Crusades of the 15th century

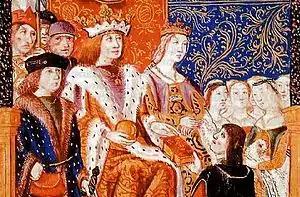
Ferdinand and Isabella with their subjects

Isabella I of Castile and Ferdinand II of Aragon then reigned jointly over a dynastically unified Spanish Empire. Together they are known as the Catholic Monarchs. At the end of the "Reconquista", only Granada was left for Isabella and Ferdinand to conquer. Granada had been held by the Nasrid dynasty since the mid-13th century. Protected by natural barriers and fortified towns, it had withstood the long process of the "Reconquista". On 1 February 1482, the king and queen reached Medina del Campo and this is generally considered the beginning of the War of Granada. While Isabella's and Ferdinand's involvement in the war was apparent from the start, Granada's leadership was divided and never able to present a united front. It still took ten years to conquer Granada, culminating in a Spanish victory in 1492.